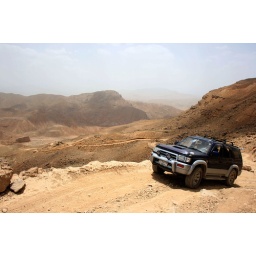
Climbing a mountain pass on the road from Bamiyan to the Ajar Valley in Bamiyan Province, in central Afghanistan